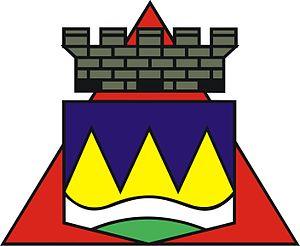
Brumadinho est une municipalité brésilienne de l'État du Minas Gerais et la microrégion de Belo Horizonte.